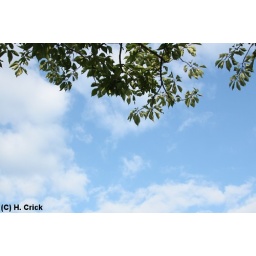
kneeling under the cherry tree taking photos of flowers, I spotted the lovely sky overhung with abit of the tree...